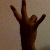
The image shows a hand gesture representing the number 7 in Indian Sign Language.